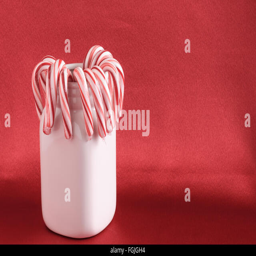
candy canes in a white ceramic jar on a red background